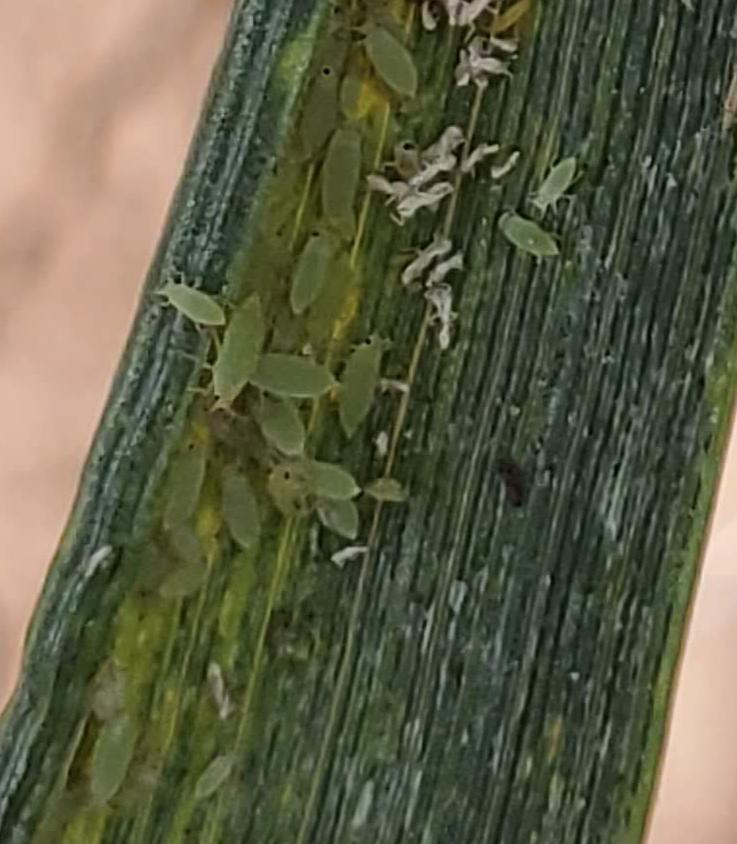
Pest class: russian_wheat_aphid